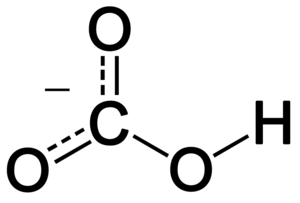
Bicarbonat
Strukturformel af bicarbonat. De stiplede linjer angiver et delokaliseret elektronpar.
Bicarbonat er trivialnavnet for den fleratomige anion HCO₃-. Det systematiske navn ifølge IUPAC er hydrogencarbonat. Bicarbonat er kulsyres korresponderende base. Salte, der indeholder bicarbonat, betegnes bicarbonater eller hydrogencarbonater.